Henryka Bochniarz

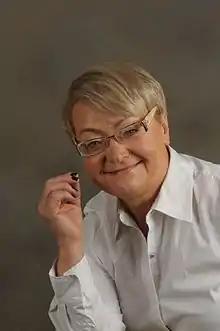

Henryka Teodora Bochniarz (born in Świebodzin on 29 October 1947) is a Polish economist and administrator who is a former Minister of Industry and Trade in the Government of Poland.